Vagnhärad

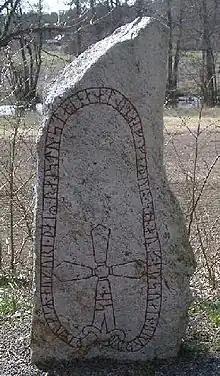

The locality was the model for "Hedeby" in Sven Delblanc's books Åminne (1970), Stenfågel (1973), Vinteride (1974) and Stadsporten (1976). The TV-series Hedebyborna, built on the books by Sven Delblanc, was mostly produced in the area around Vagnhärad.